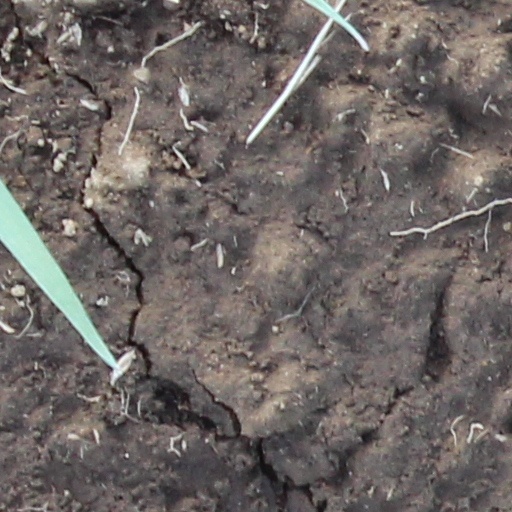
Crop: wheat